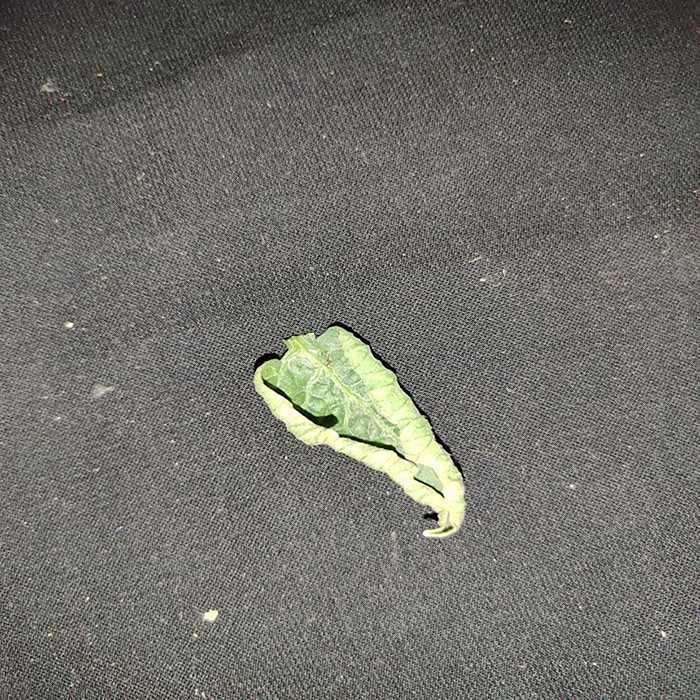
Plant: Tomato
Label: Tomato leaf curl virus